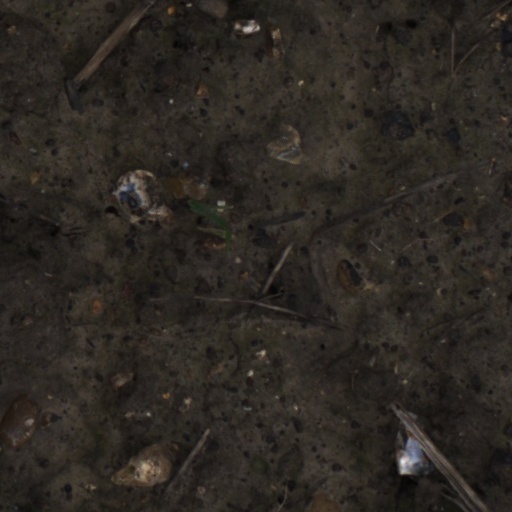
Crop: wheat